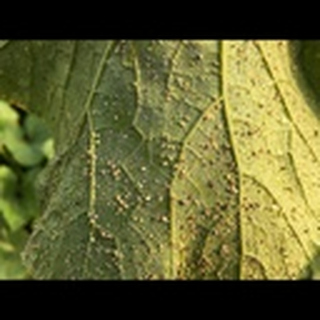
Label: cotton_aphids